Community bank

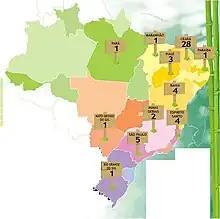
Network of community banks in Brazil as of 2010

A community bank is a depository institution that is typically locally owned and operated. Community banks tend to focus on the needs of the businesses and families where the bank holds branches and offices. Lending decisions are made by people who understand the local needs of families, businesses, and farmers. Employees often reside within the communities they serve.